Jacques Stosskopf

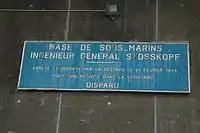
Plaque at the Lorient Submarine Base. Stosskorpf is listed as "disparu" (disappeared).

The reality was quite different: Stosskopf was tortured by the Gestapo and deported under the Nacht und Nebel programme. He was executed at Struthof camp in Alsace on 1 September 1944, before the arrival of the Allies. Stosskopf was posthumously made a Commander of the Legion of Honour in August 1945, then received the Resistance Medal at the final date of award in 1947. He was also declared Mort pour la France. The submarine base at Lorient was renamed in his honour in July 1946 as "Base Ingénieur Général Stosskopf". A BRF (A726) was also named in his honour.